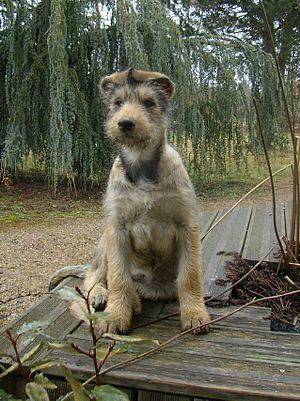
Chiot Berger Picard femelle 3 mois.